Eli Terry

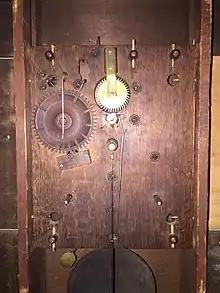
A wooden gear shelf clock movement made by Eli Terry, 1825

According to Diana Muir in "Reflections in Bullough's Pond", within a few years, several hundred men worked in two dozen factories in the Naugatuck Valley and Bristol produced virtually identical Terry-style thirty-hour wooden clocks. Salesmen innovated such now-familiar marketing devices as installment-plan purchases and model changes of the cases to induce consumers who already owned a functional clock to buy a more fashionable model.